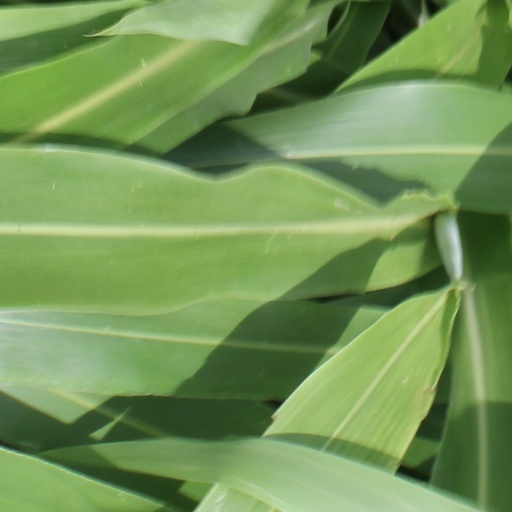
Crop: sorghum